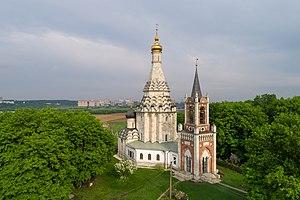
L'église de la Transfiguration à Ostrov est une église orthodoxe dépendant du Patriarcat de Moscou et de toute la Russie.